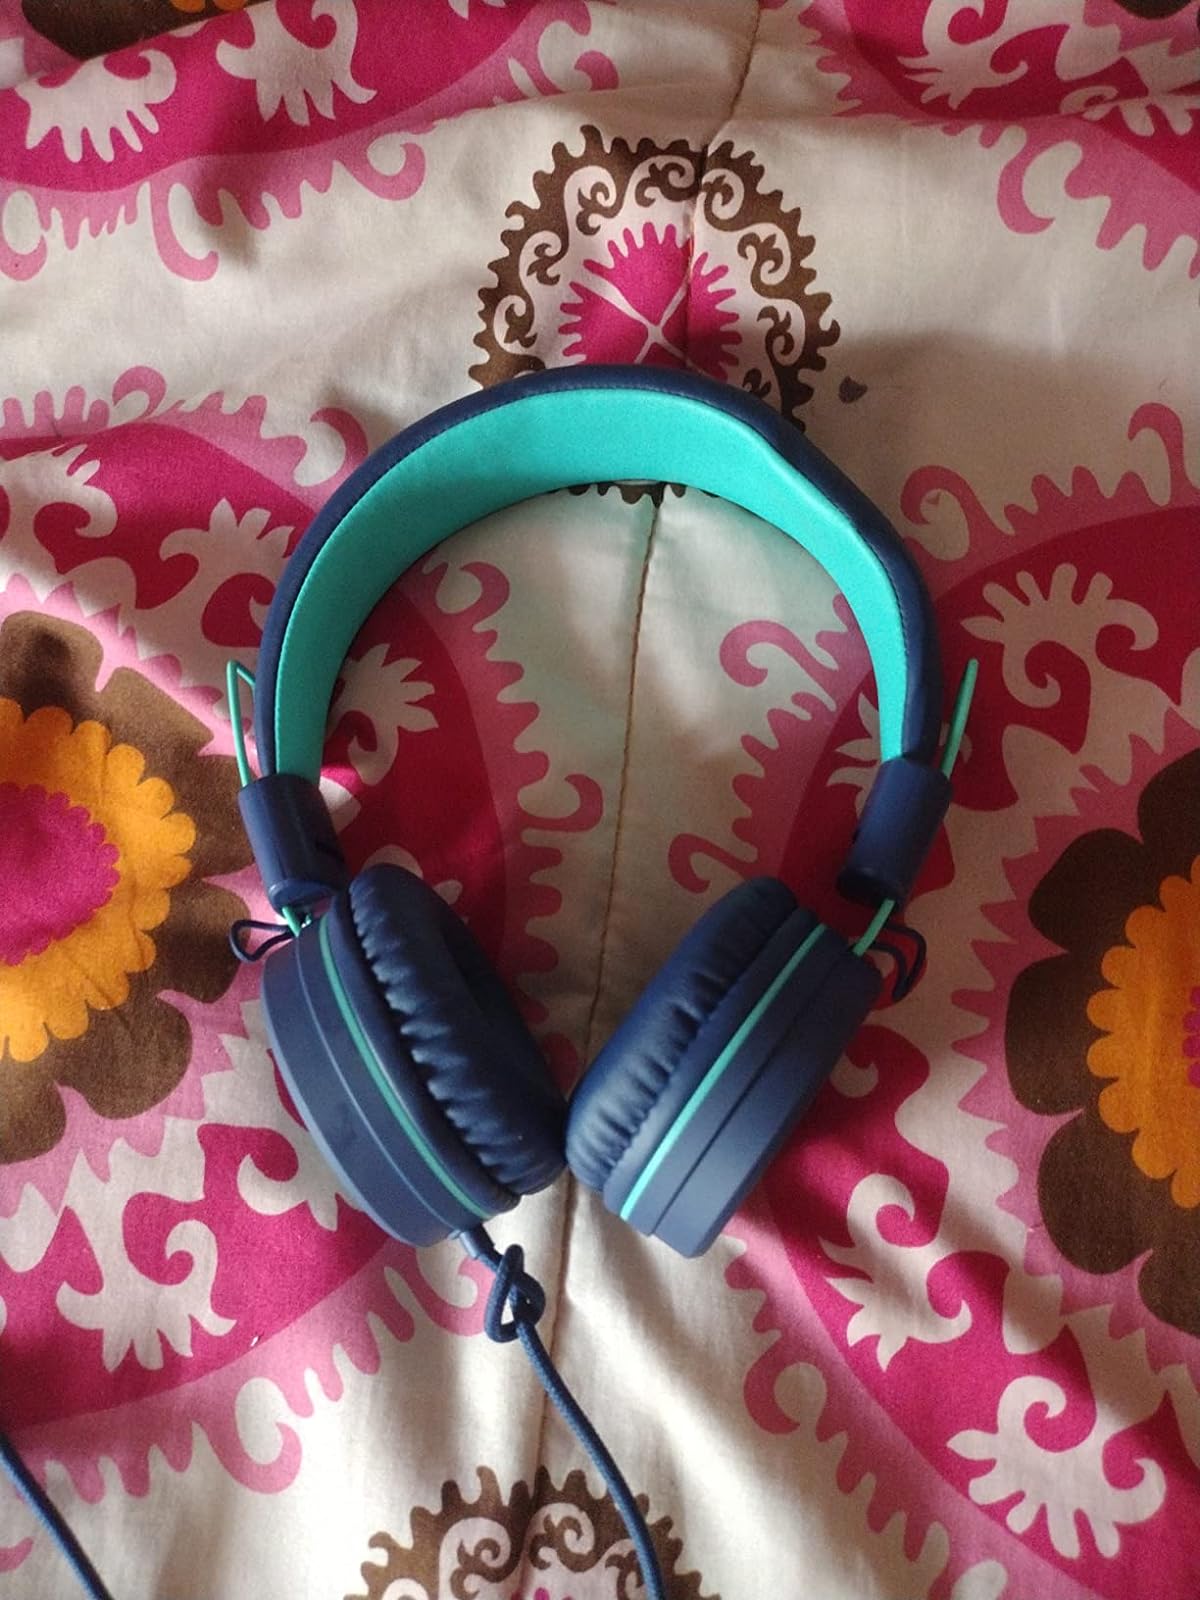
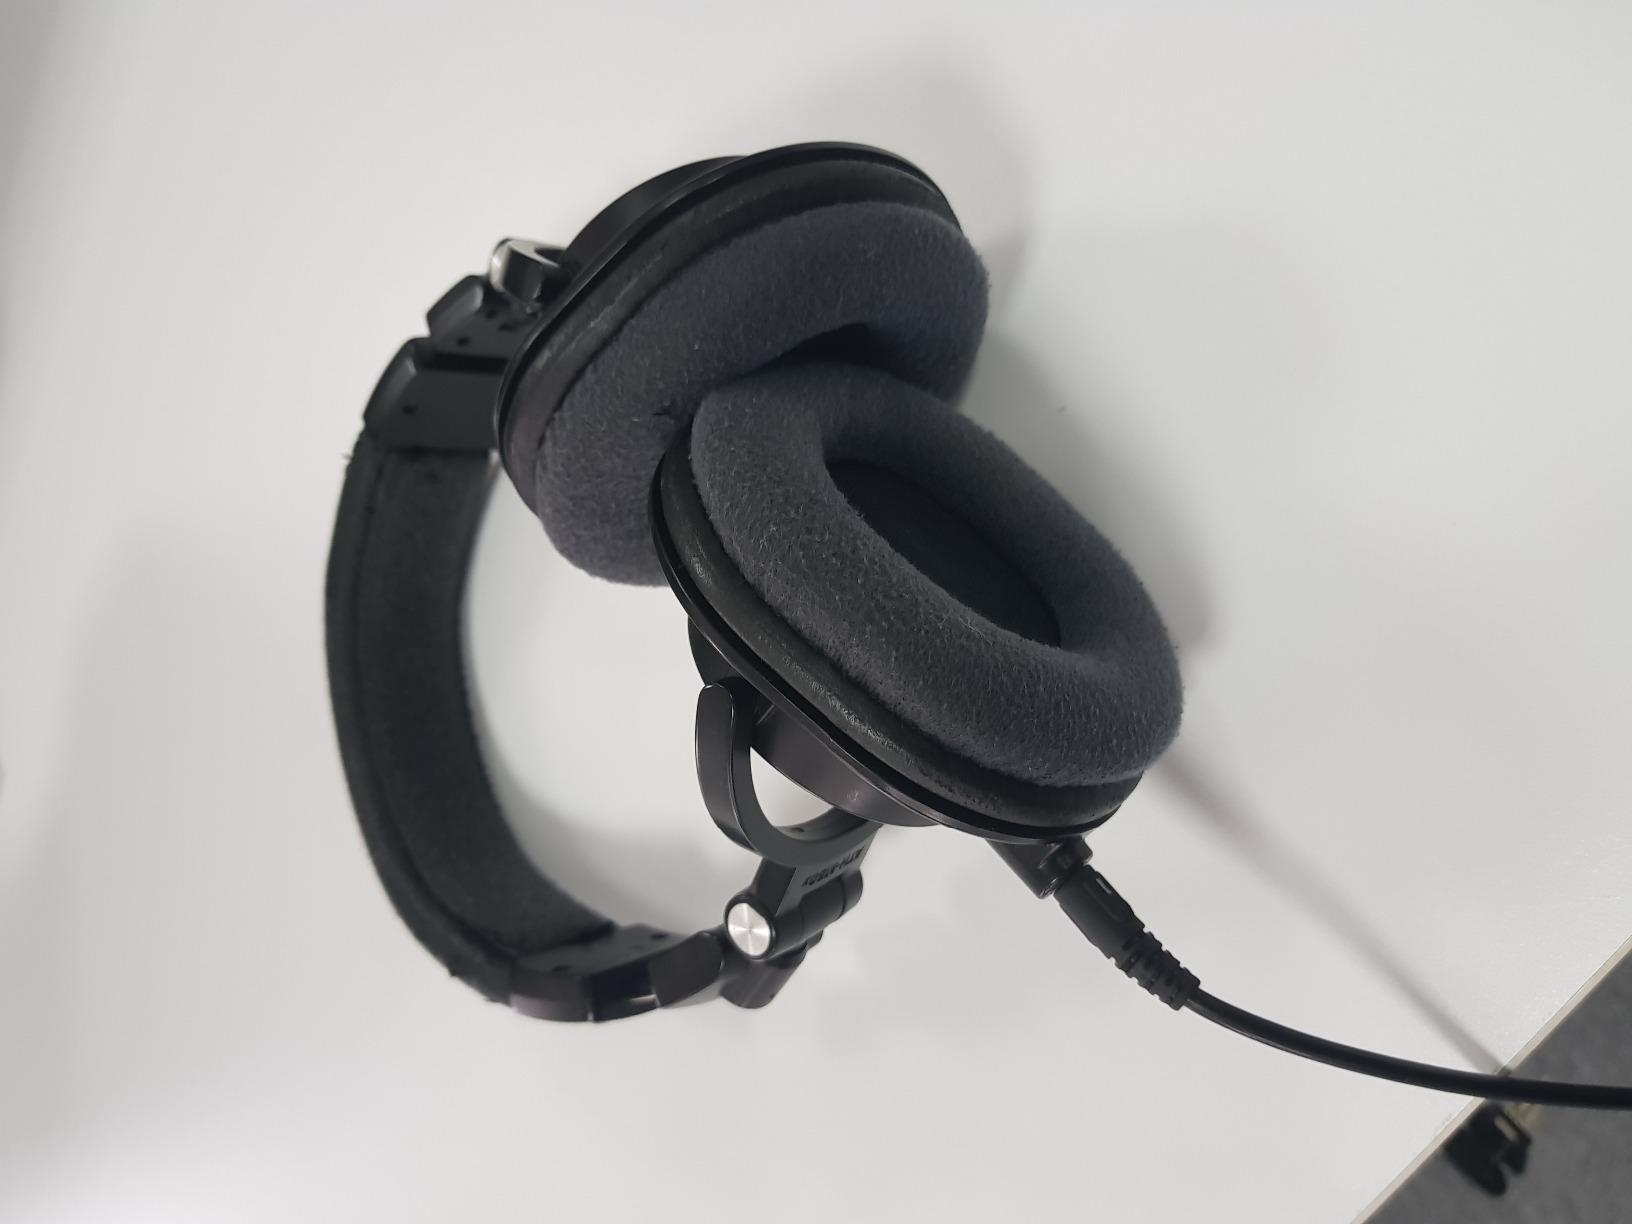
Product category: headphones
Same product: no